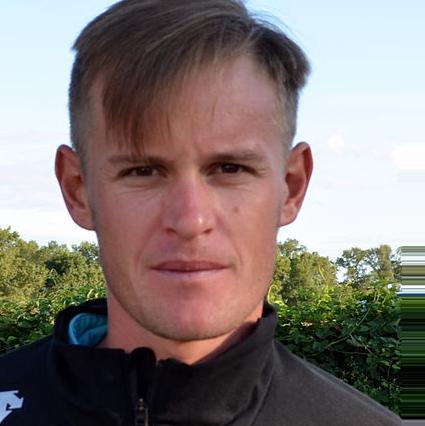
Age: 27